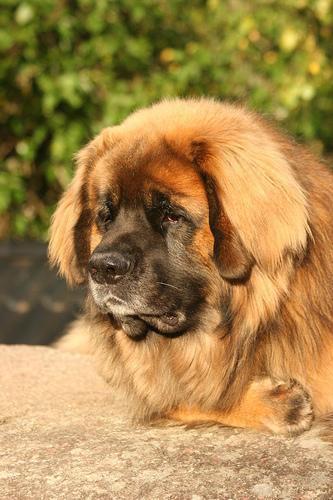
Leonberg